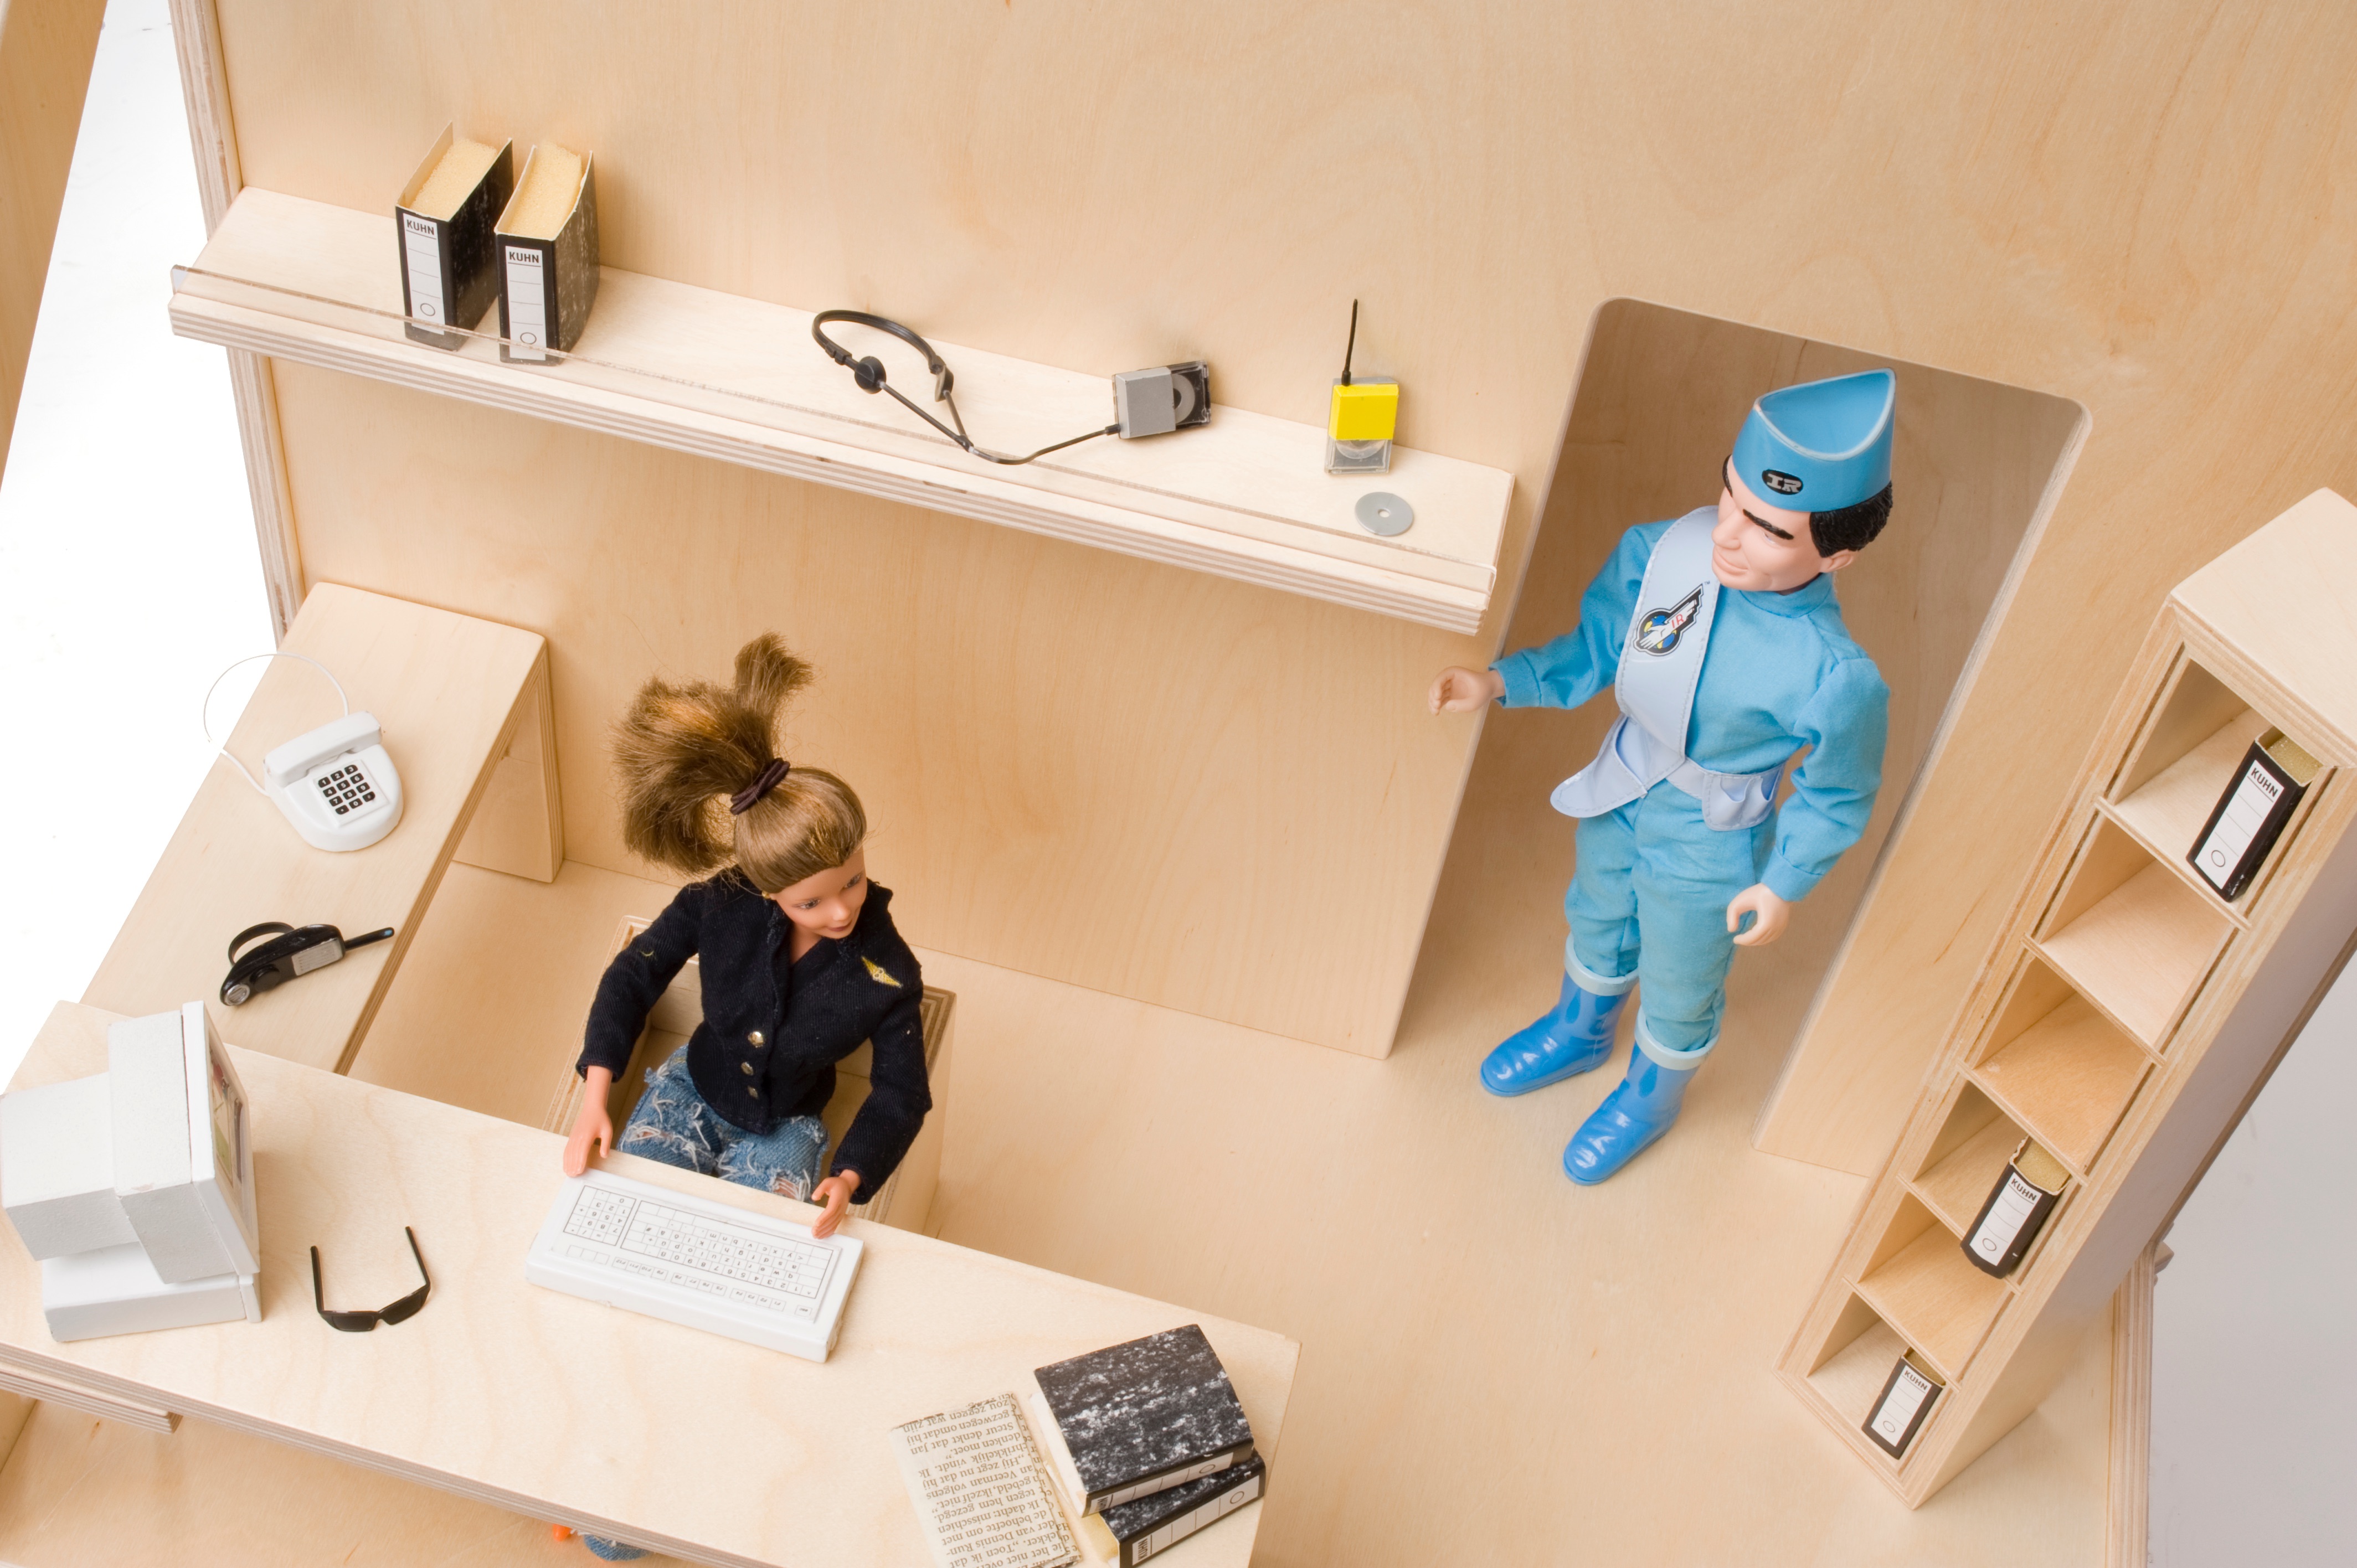
play, room, toy, design